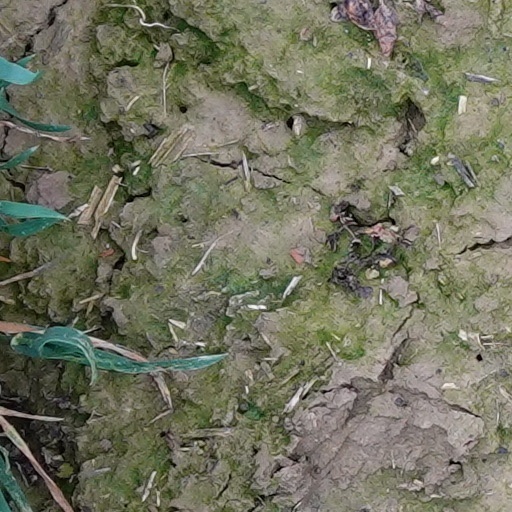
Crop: wheat